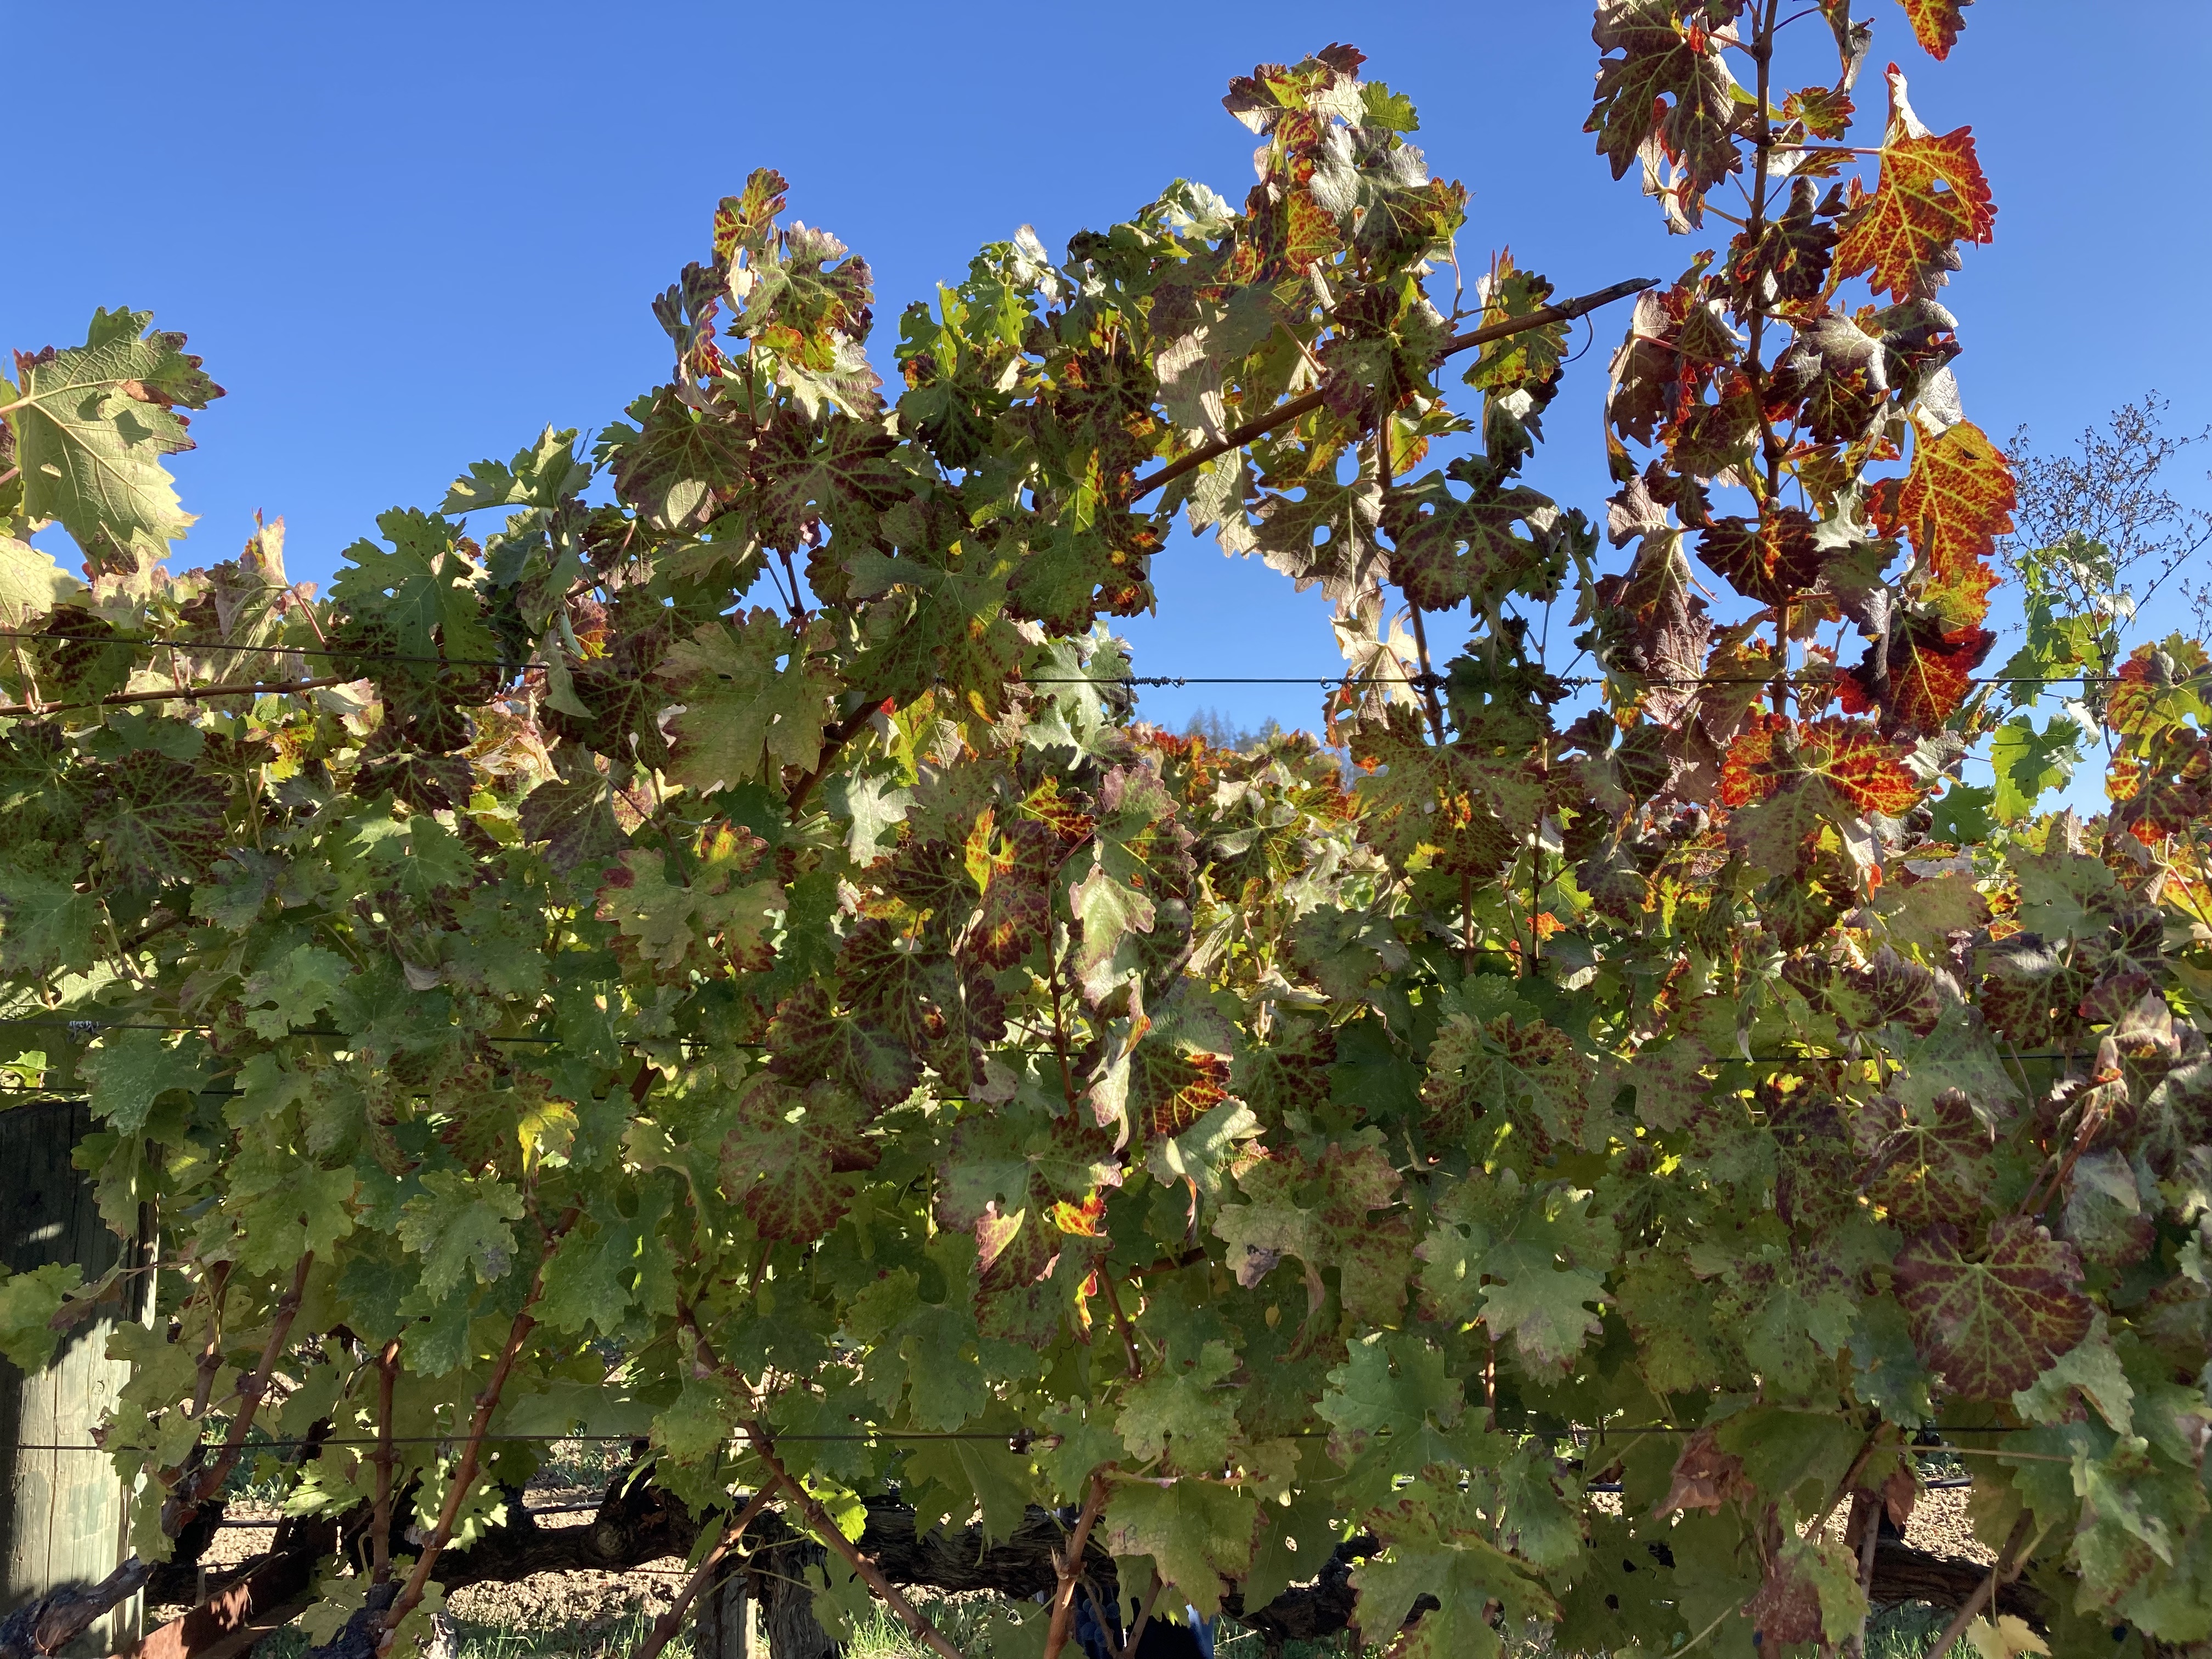
Label: Leafroll 3